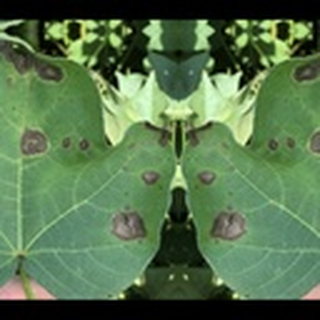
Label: cotton_target_spot